Selim Selimi

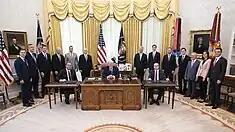

Selim Selimi served as Minister of Justice of the Republic of Kosovo from 3 June 2020 to 22 March 2021. During his tenure as the Minister of Justice he concluded the Functional Review of the Kosovo Rule of Law System and presented to the Parliament various pieces of legislation, among others, the Civil Code of Kosovo, Draft Law on the Anti-Corruption Agency, Draft Law on Criminal Procedure, Draft Law on Establishing the Commercial Court of Kosovo, Draft Law on the Disciplinary Responsibility of Judges and Prosecutors, Draft Law on Execution of Criminal Sanctions, Draft Law on Correctional Service, etc. Selimi formed the Inclusive Working Group that produced the first document for the process of Vetting of Judges and Prosecutors. During Minister's Selimi tenure in coordination with USAID, Kosovo was for the first time included in the “World Justice Project Rule of Law Index”, which ranked Kosovo first in the Western Balkans and second in the Eastern Europe and Central Asia region for respecting the rule of law in 2020 and 2021.